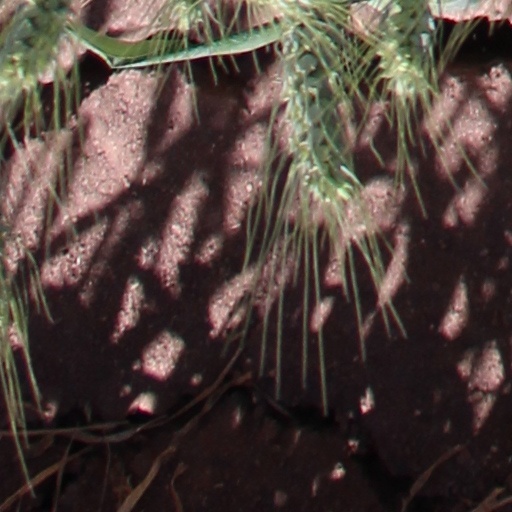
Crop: wheat